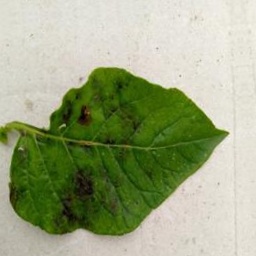
Etiqueta: Late Blight